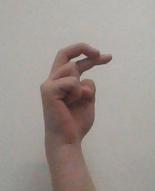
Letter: zay